Khuda Buksh

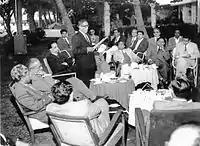
Khuda Buksh announcing the target completion of 1962 to the EFU management at the lawns of Beach Luxury Hotel, Clifton, Karachi, West Pakistan, January 1963

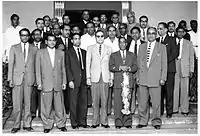
Khuda Buksh being greeted at Karachi Airport by EFU Management 1965

A "dynamic leader" with a "charismatic personality," Buksh planned and sought to do in the entire country what he had done in East Pakistan. His strategy was to bring more people into the life insurance business and expand business across both parts of the country. Buksh had a unique capability to recognize a promising salesman. His persuasive skills enabled him to convince many key producers from various other companies to join the EFU. He personally hired all administrative and key marketing people including development officers, inspectors and managers for the company. Through "deliberate actions," Buksh developed a highly motivated and dedicated sales force. He created, organized, and managed four zones: Central Zone (Karachi, head office), Western Zone (Lahore, regional headquarters), Rawalpindi Zone (Rawalpindi), and Eastern Zone (Dacca, regional headquarters).